Tecmo Cup Football Game

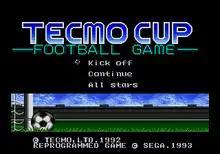
Title screen

Tecmo Cup Football Game is a cancelled 1993 association football sports video game. While the game was about to be published by Sega with license from Tecmo for the Sega Mega Drive, it was cancelled due to the release department of Sega Europe's policy regarding third party games (along with many other games, most of them that already had a Japanese release, like "Splatterhouse 3" or "Golden Axe III"). The game would have enjoyed a Europe-exclusive release because the game was heavily promoted on many magazines and promo videos at the time. 'SuperJuegos' magazine from Spain even had a VHS promotion video including footage of the game and promoting its further release. There is a ROM of this game available on the Internet despite not having been released in cartridge form.